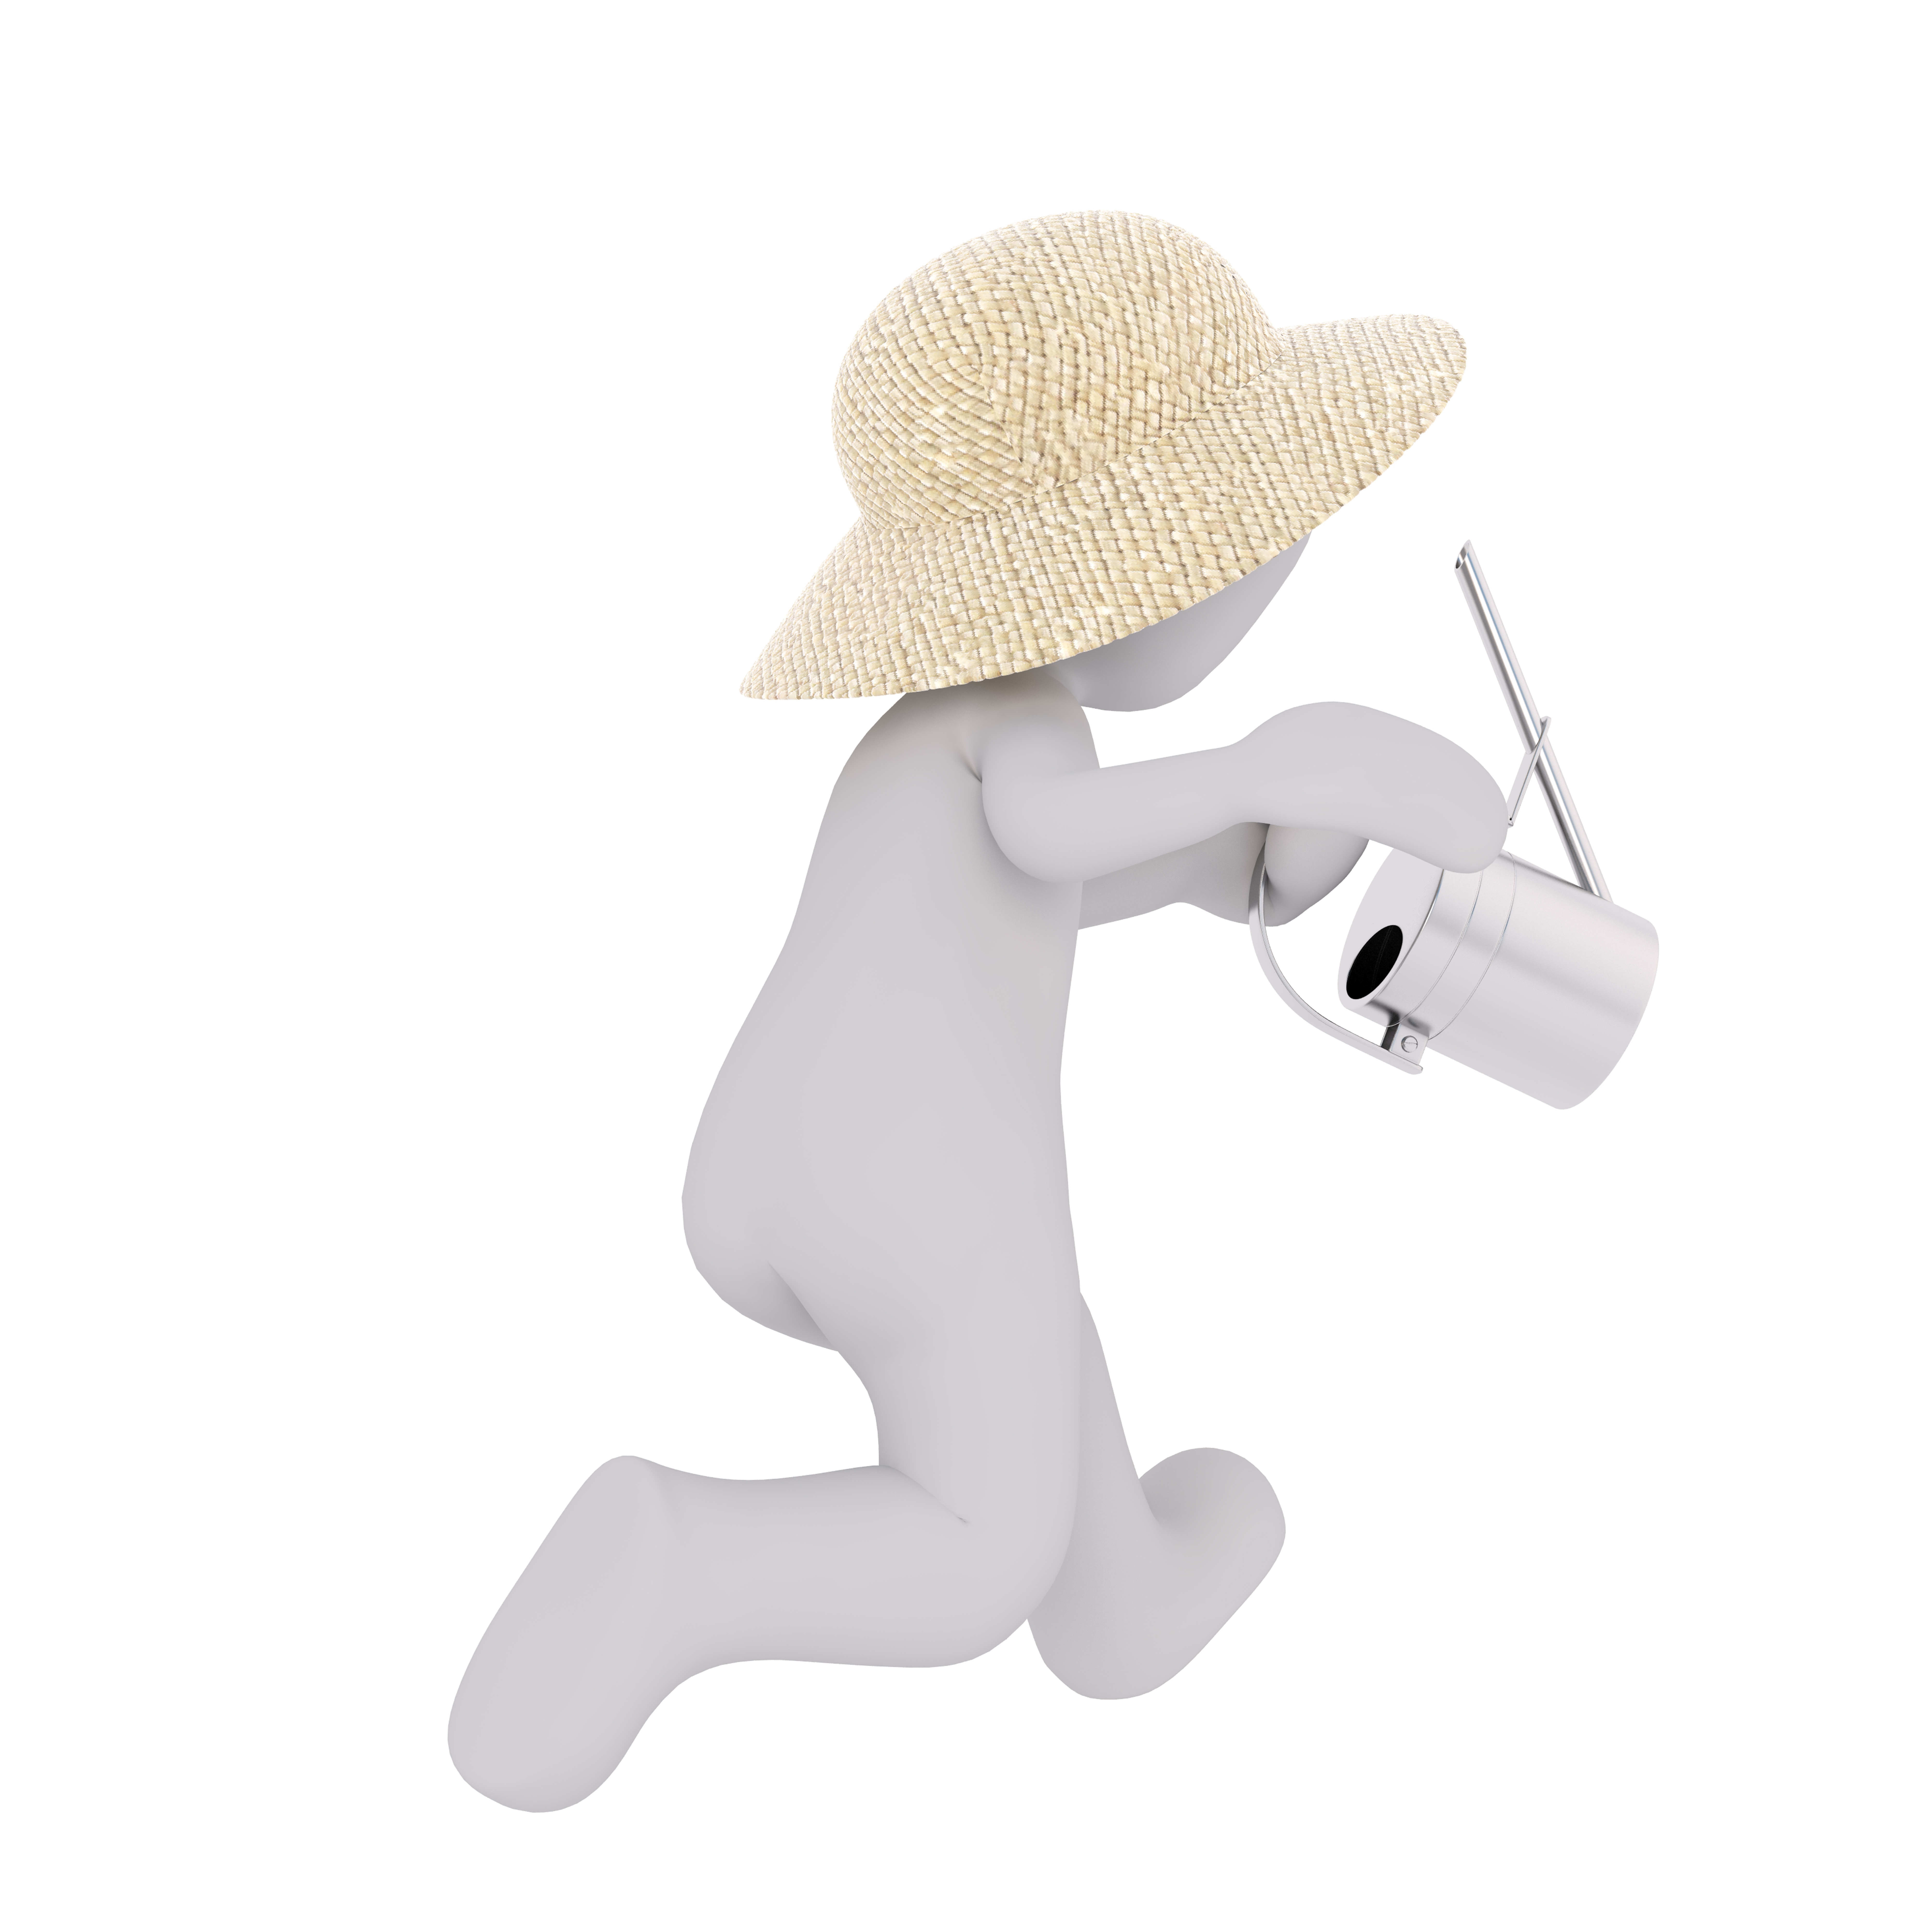
hand, water, white, isolated, feed, model, finger, flowers, product, moustache, 3d, casting, males, cartoon, gies jug, white male, 3d model, full body, free image, watering can, 3d man, 3d men